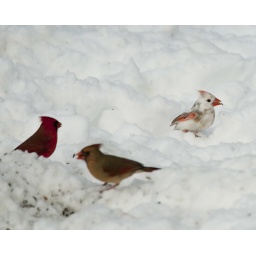
1-30-2011 Nice to see a normal male and female Cardinal in contrast to the Leucistic one.